Question: Please indicate a possible affordance area of the chair that can be used for sitting on
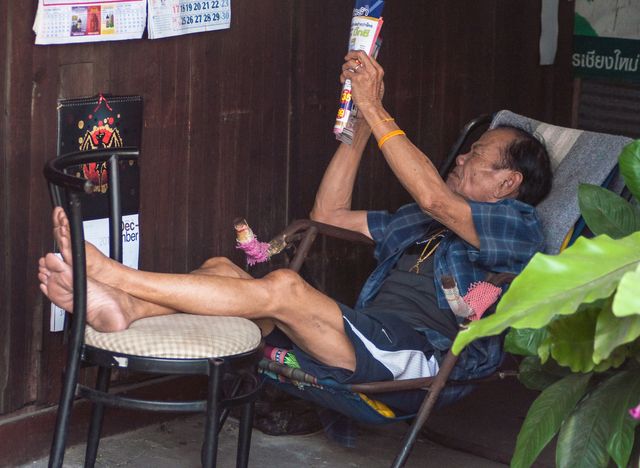
Answer: [84.5, 303, 251.5, 359]